Dragan Živadinov

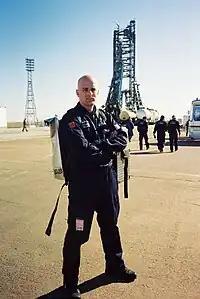
Dragan Živadinov at selection for a cosmonaut, Baikonur, Kazakhstan, 1998

Dragan Živadinov, (born January 24, 1960, in Ilirska Bistrica) is a Slovenian theatre director.